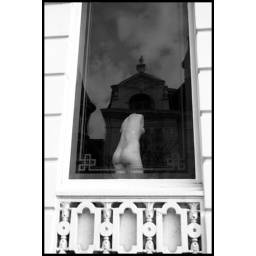
Look for the face in the clouds -- first spotted by Mr Stojanovic in Timisoara, Romania